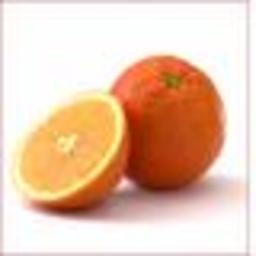
Label: peels